Bretel butter

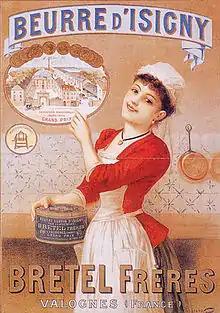
Ad for Bretel butter, 1900.

The Bretel butter company, named after the brothers Eugène and Adolphe Bretel, was started in 1871. Business grew until it formed an oligopoly along with Lepelletier brand butter in the English market. In 1888, the Journal of the Society of the Arts reported that each of the two companies exported 80 to 100 pounds of butter to Britain per week. By 1903, La Maison Bretel Frères had a revenue of 29 million francs, making 80% of their money from exports.